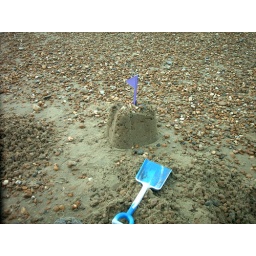
My daughter was unperturbed by the lack of sand on the pebbly beach at Folkestone.